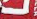
Number: 7